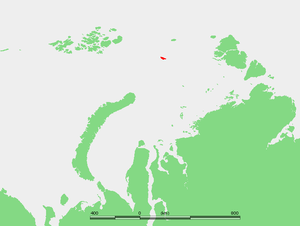
L'Île Wiese, ainsi nommé à cause de Vladimir Wiese, connû aussi sous la translittération île Vize est une île isolée située dans l'océan Arctique, dans le nord de la mer de Kara, à 253 km à l'est-sud-est de la Terre François-Joseph et à 263 km à l'ouest de la Terre du Nord. Elle appartient administrativement au kraï de Krasnoïarsk, en Russie.